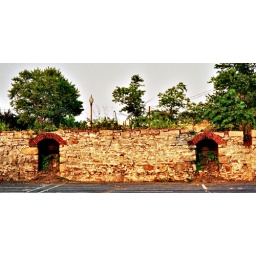
An old wall under some old, but still used, train tracks. Knonica C35 Automatic, Fuji Superia 400.